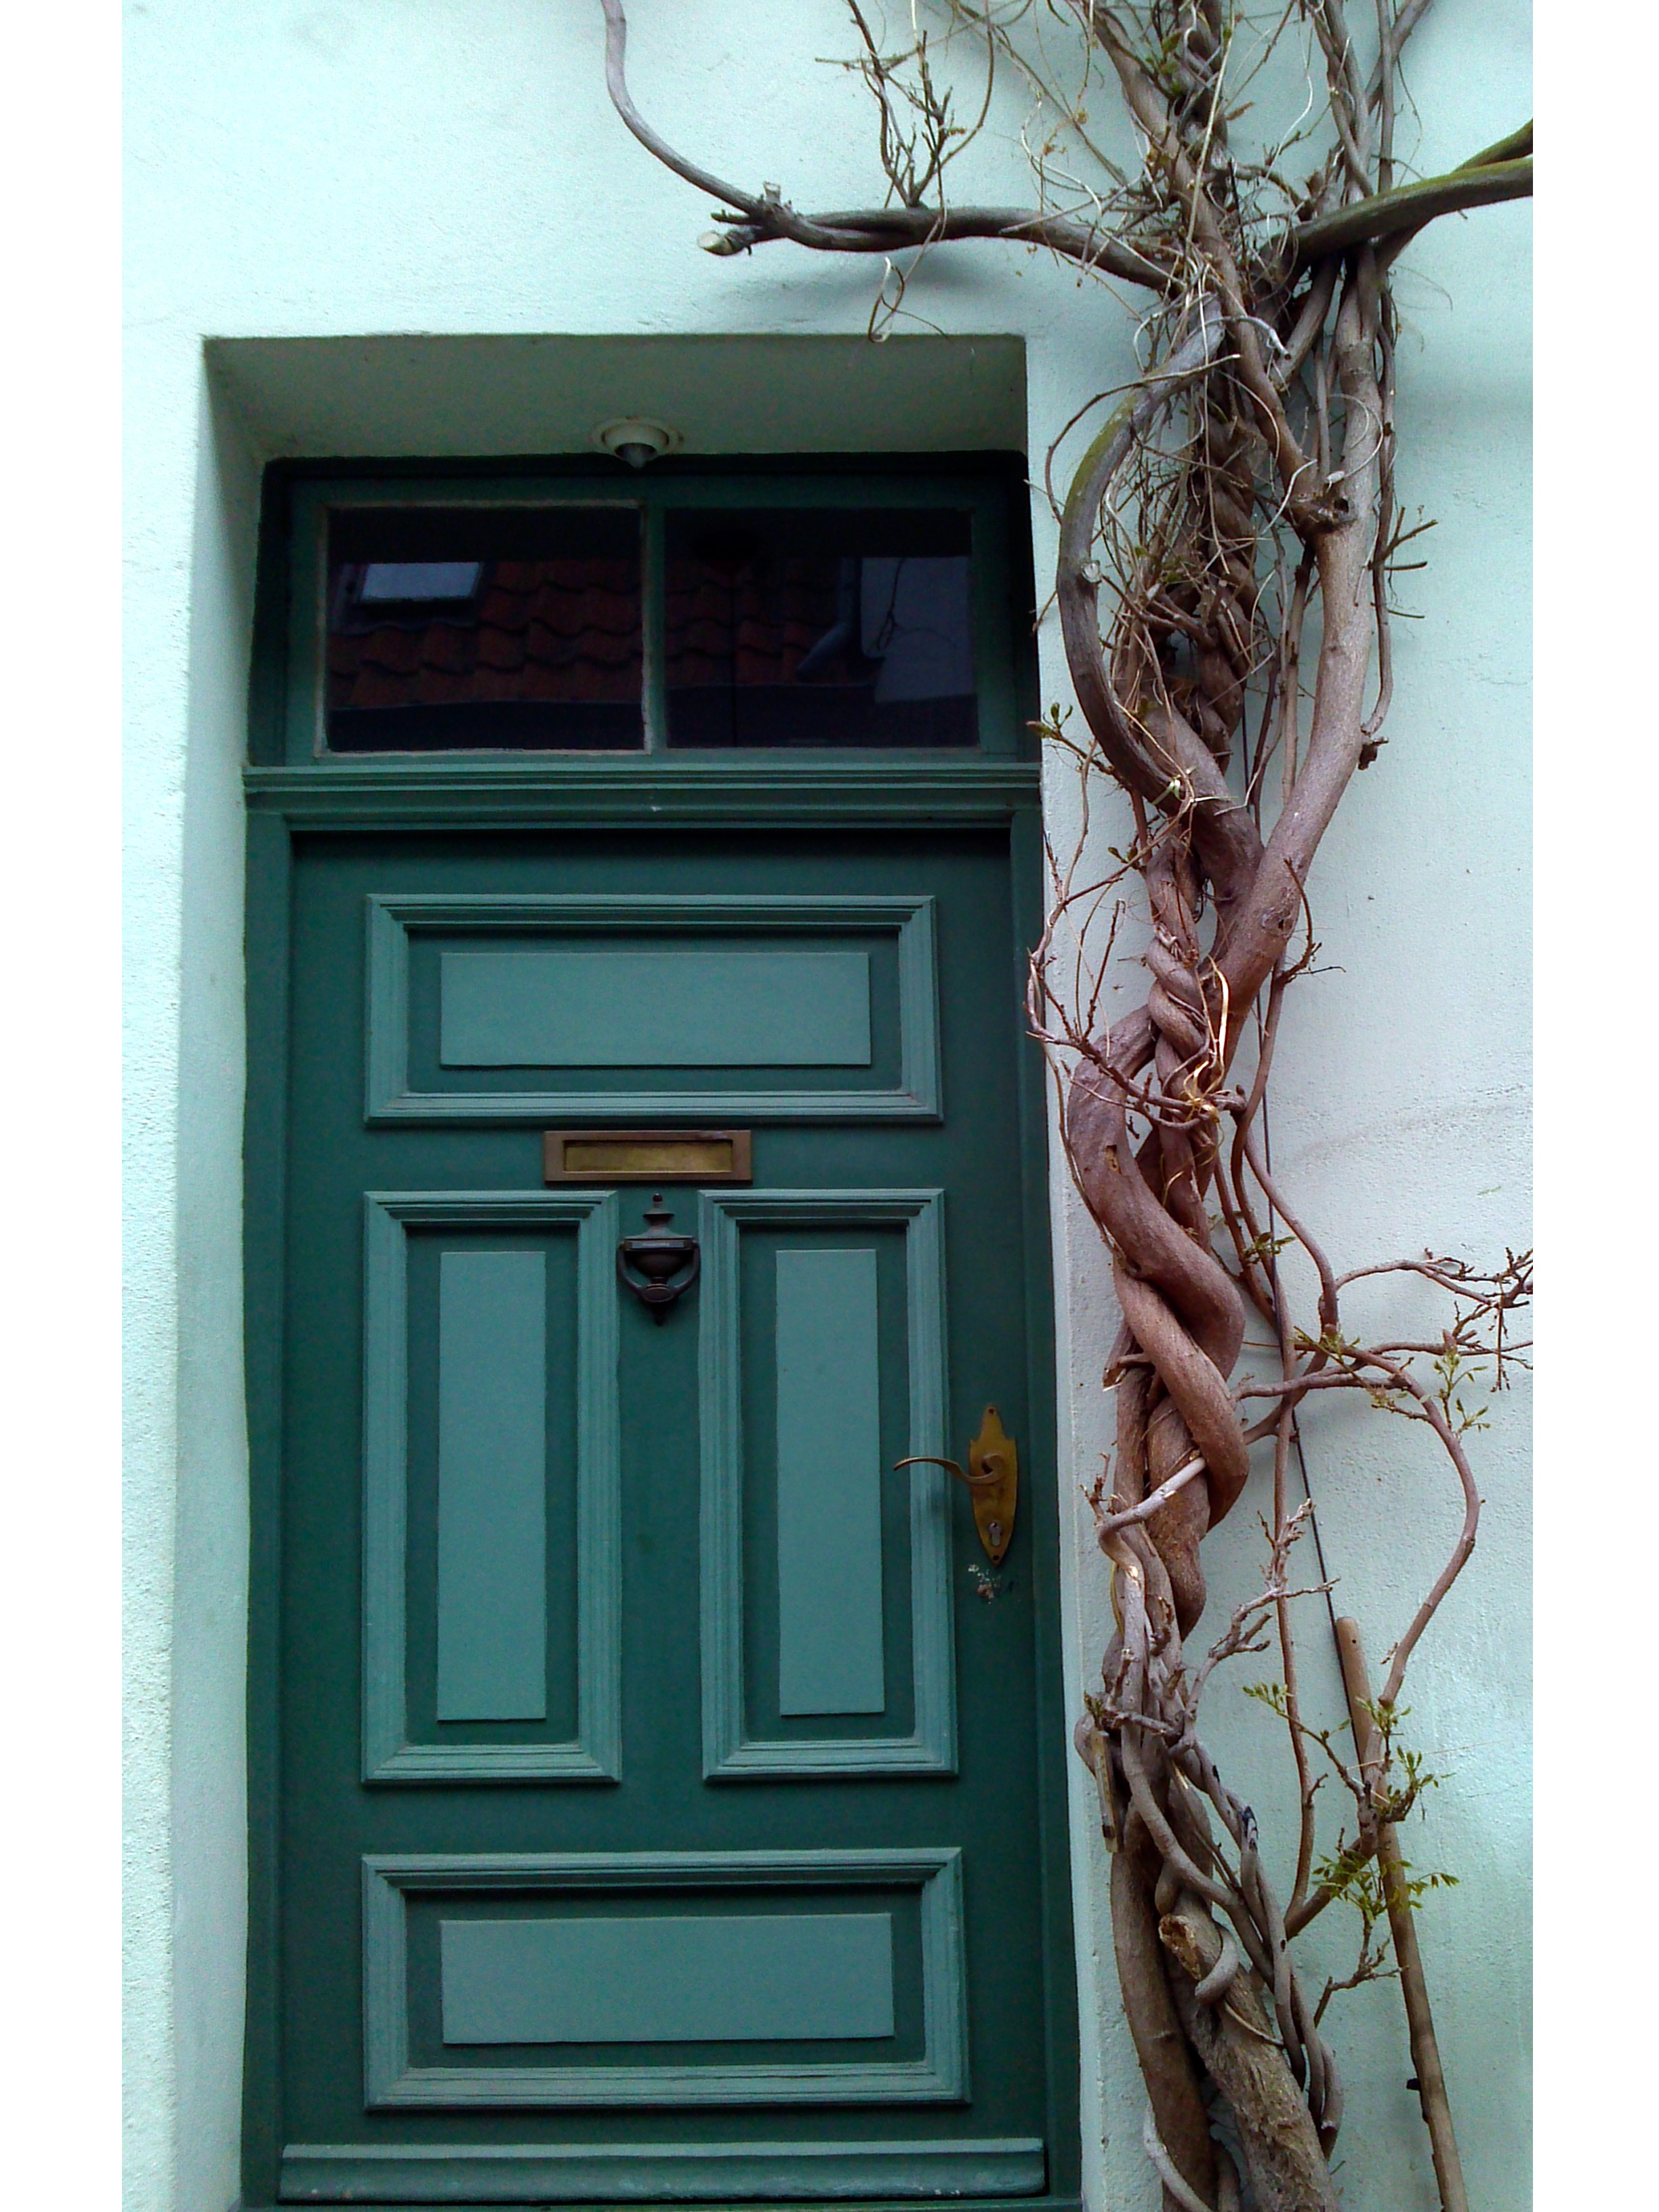
tree, wood, window, home, facade, lighting, door, front door, germany, lubeck, sash window